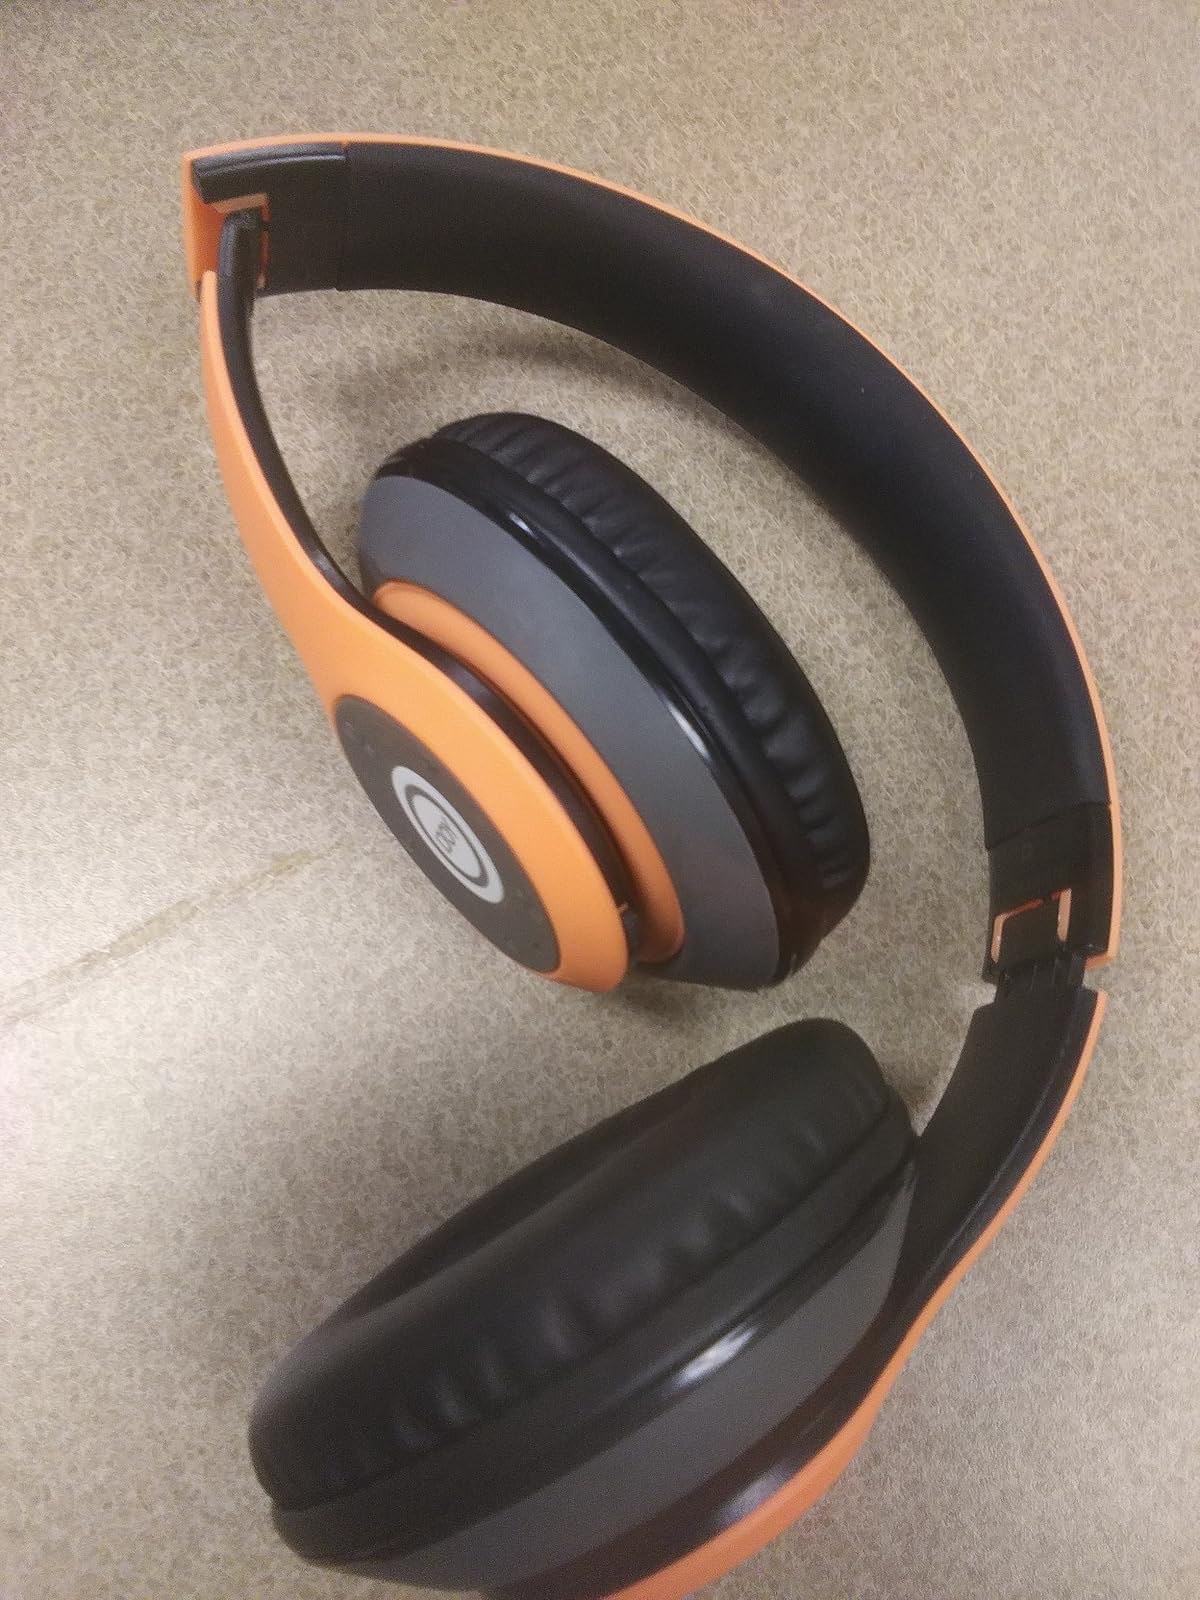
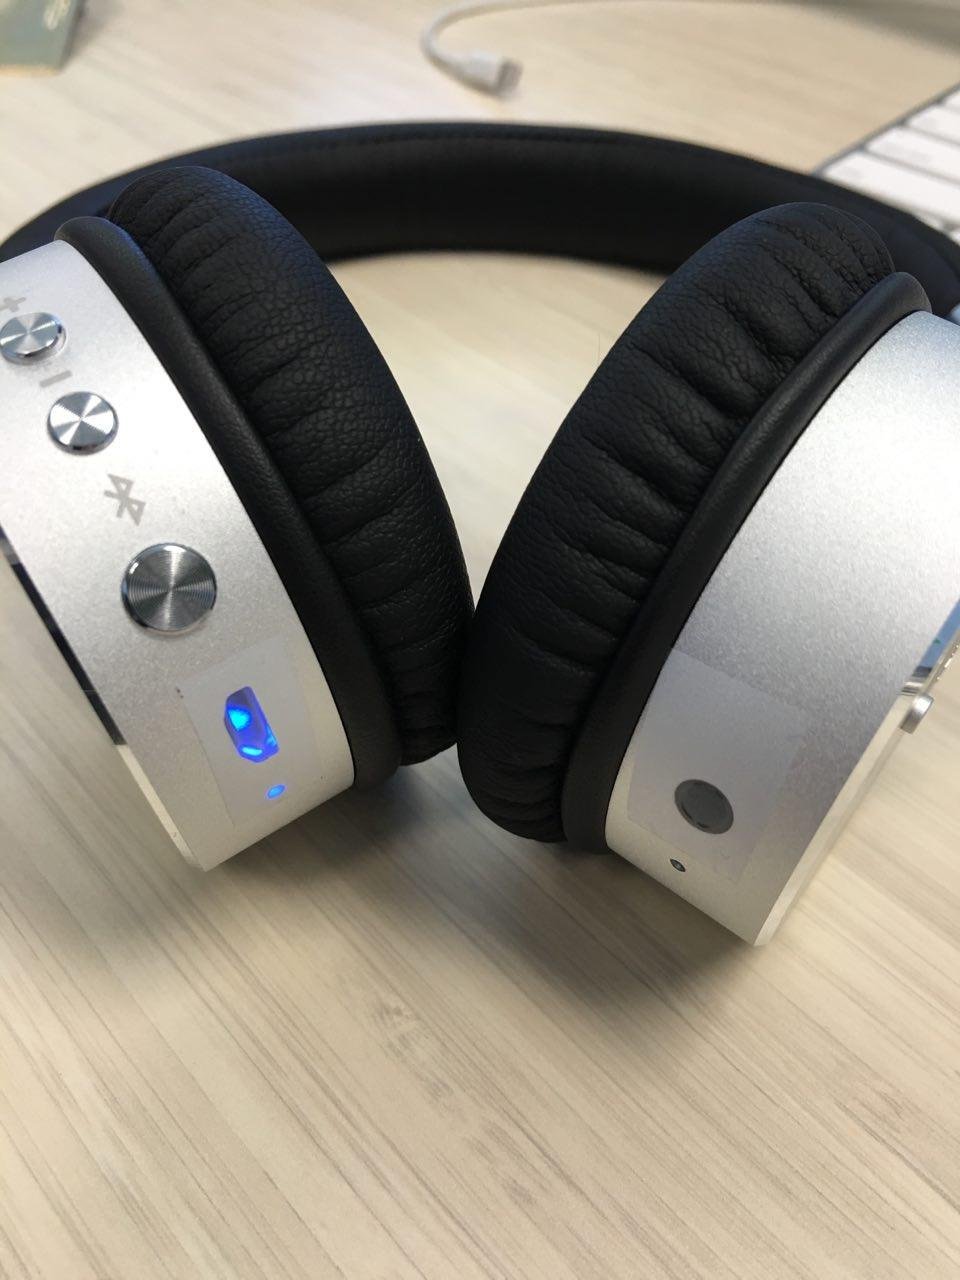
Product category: headphones
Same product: no